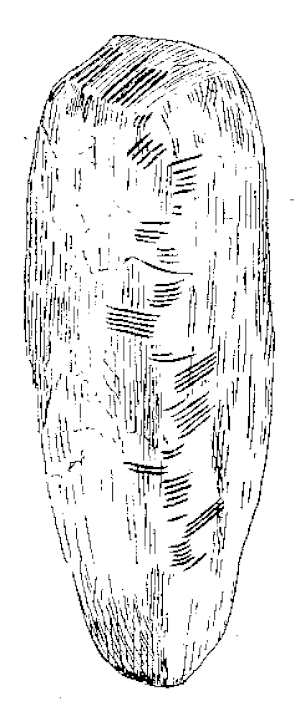
Les environ 400 inscriptions ogham connues se trouvent sur des monuments de pierre disséminés sur les côtes de la mer d'Irlande ; la plupart datent des Vᵉ et VIᵉ siècles. Elles sont écrites en ogham et transcrivent soit, pour la grande majorité des inscriptions, de l'ancien irlandais, soit, pour quelques exemplaires, du picte.